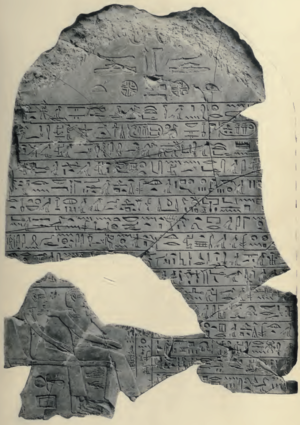
Djedhoteprê Dedoumes Iᵉʳ est un roi de la XIIIᵉ dynastie.